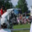
Label: horse